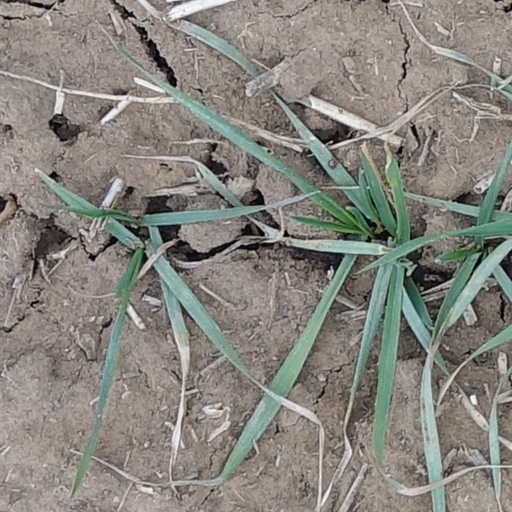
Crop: wheat